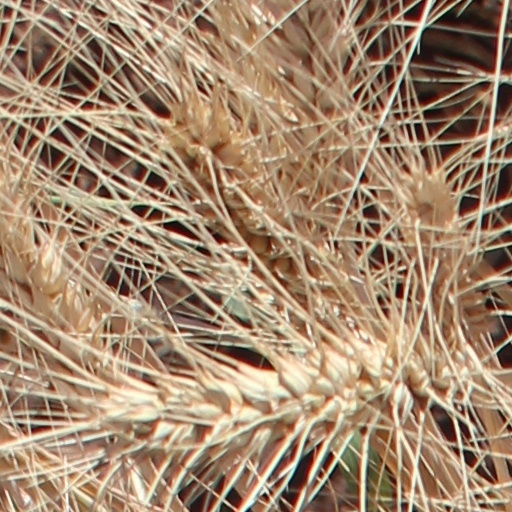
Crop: wheat